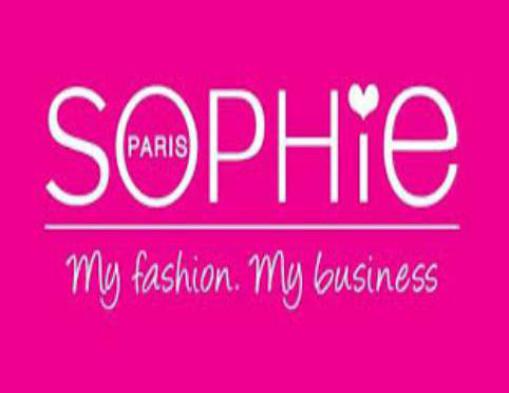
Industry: Clothes